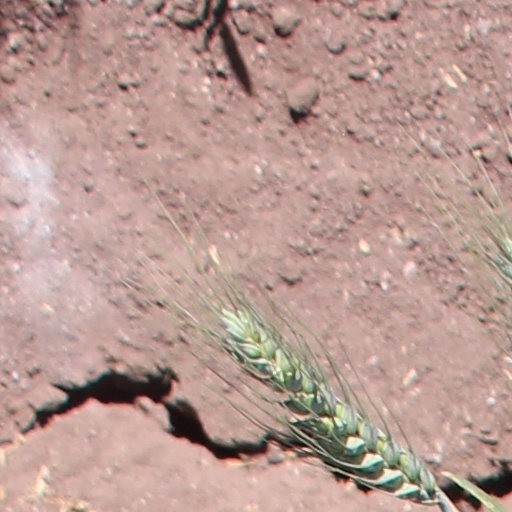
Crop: wheat